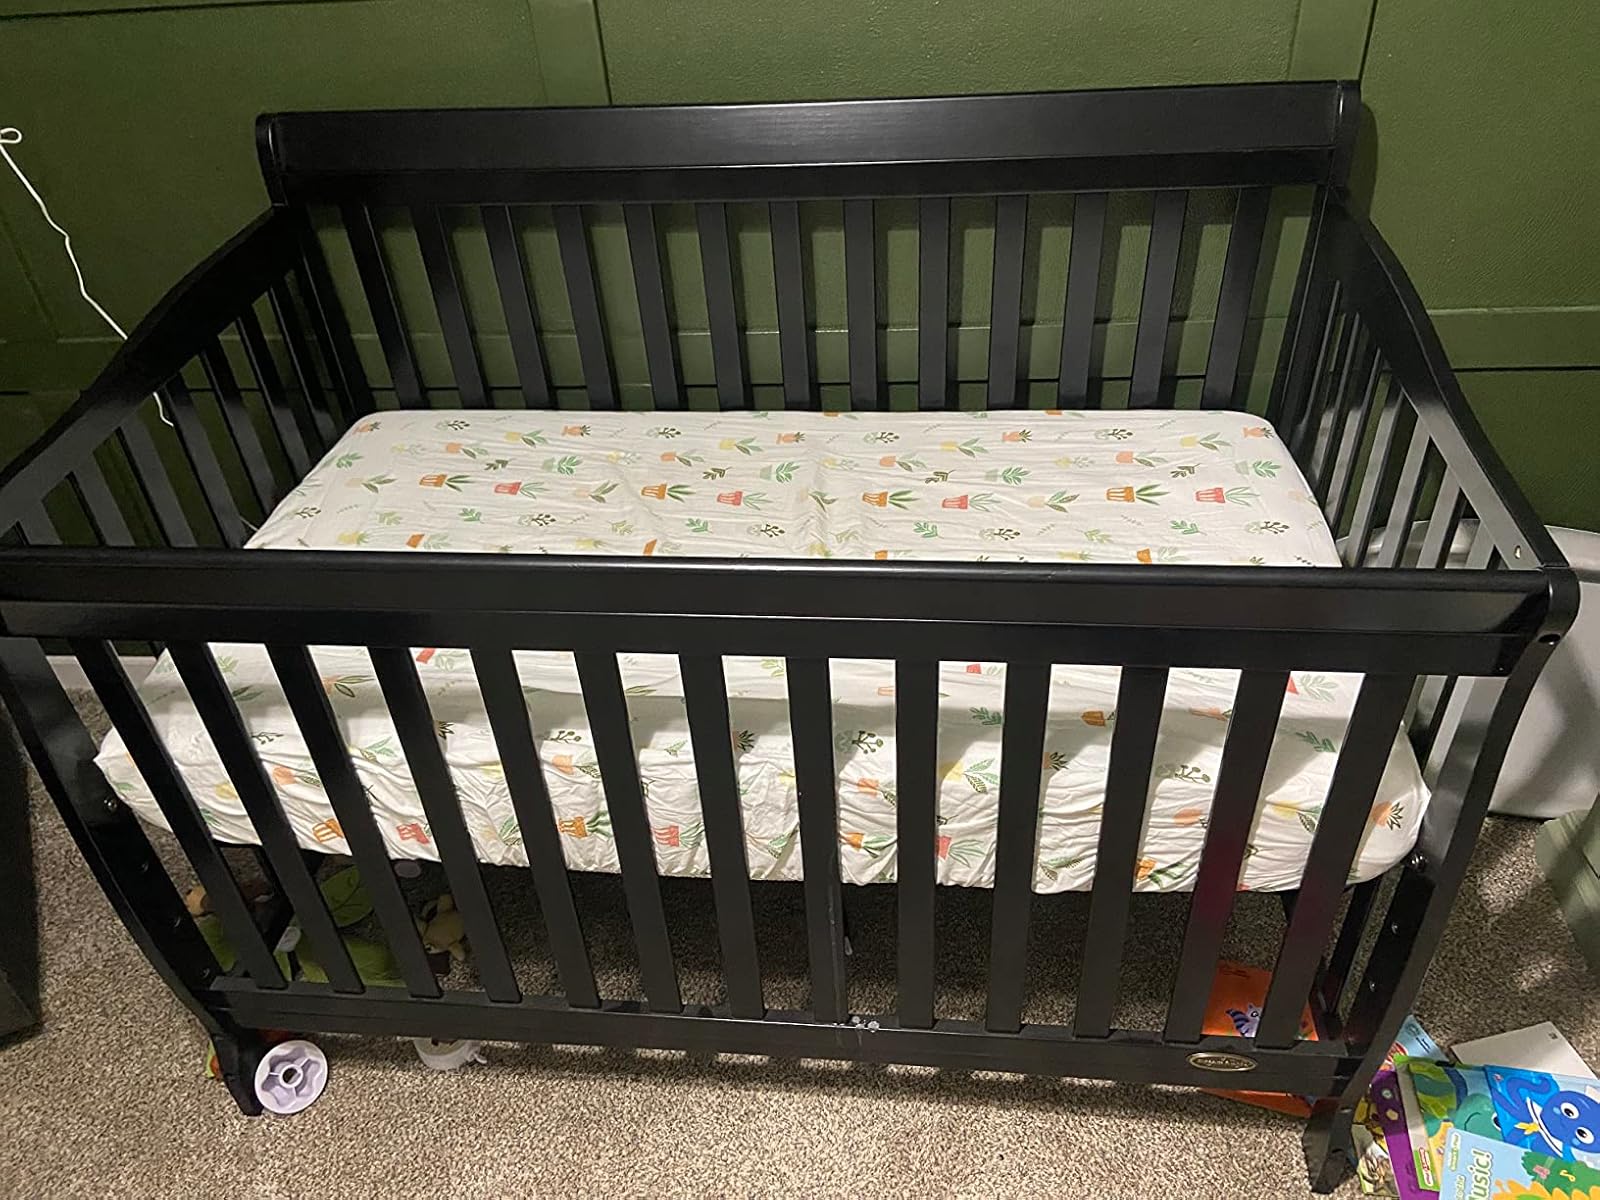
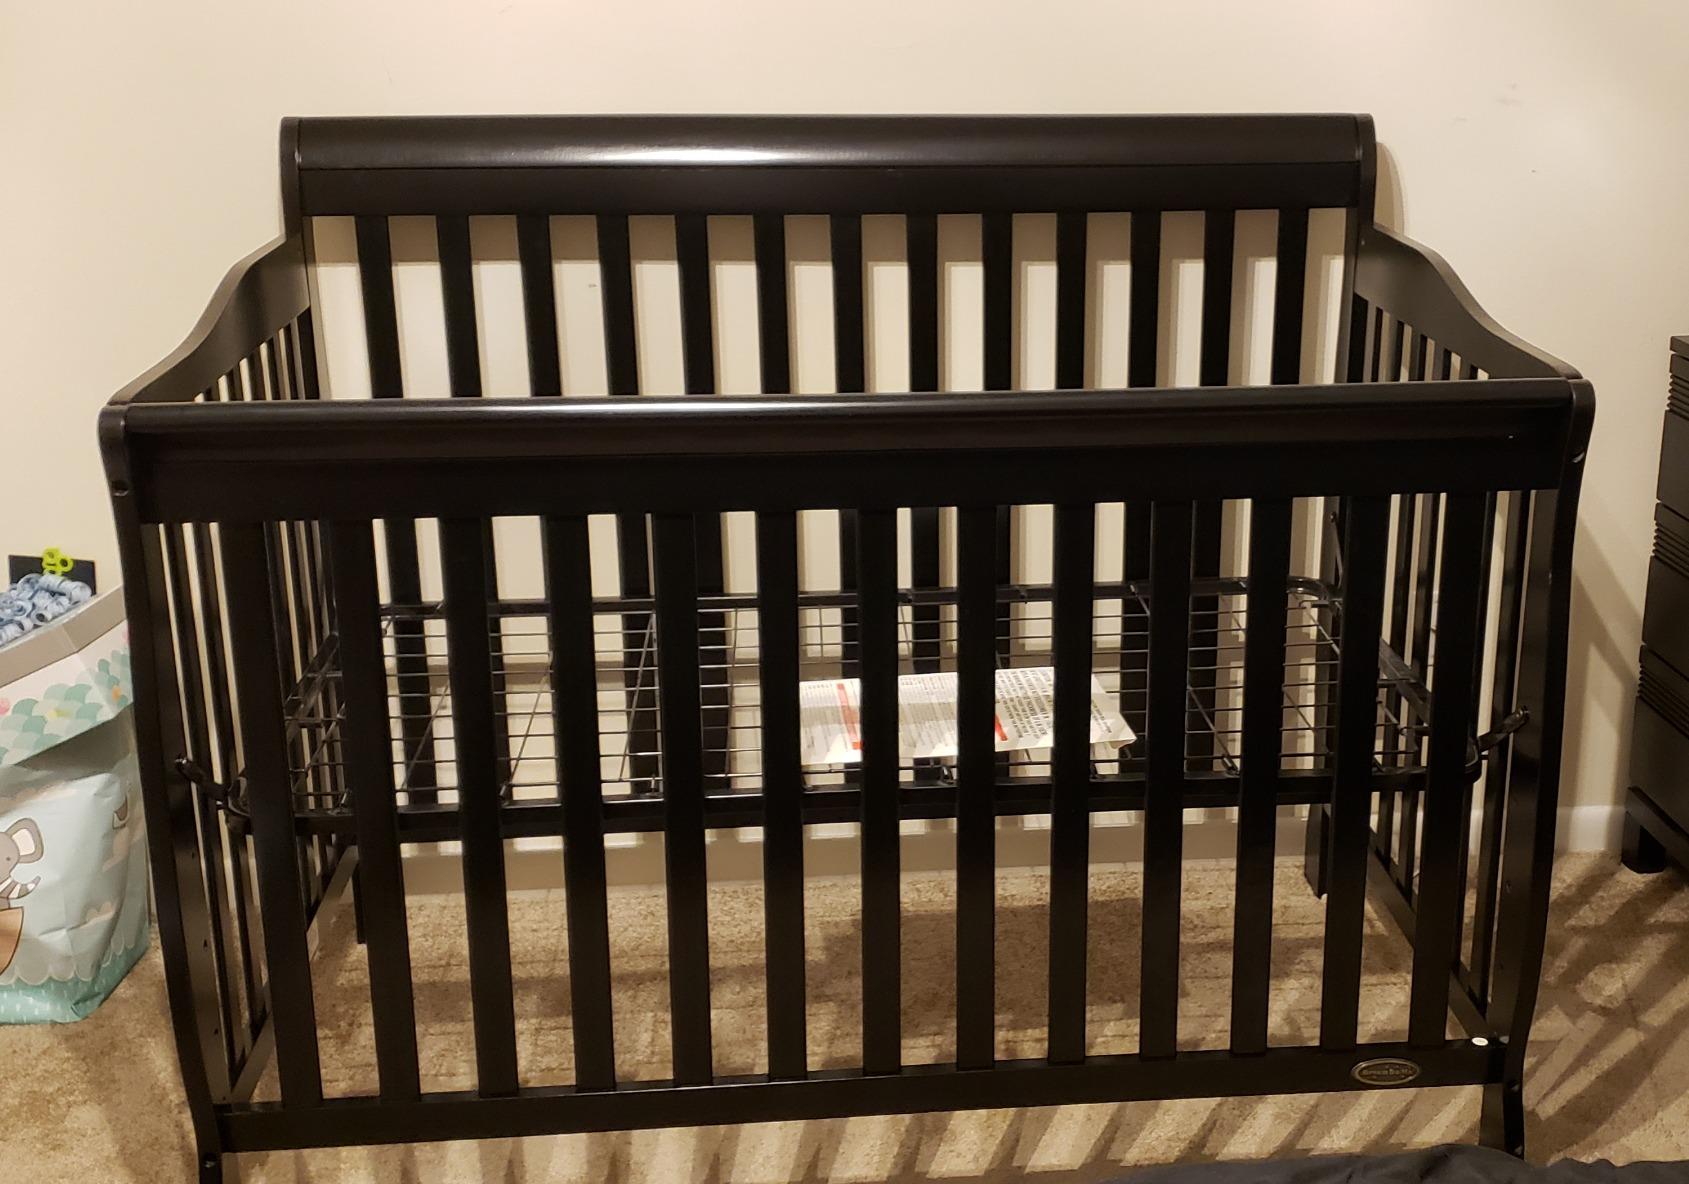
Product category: products_crib
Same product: yes